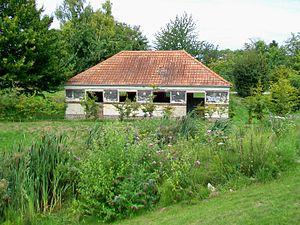
Le lavoir, à la sortie du village en direction de Presles, rue du Croissant. Un ruisseau s'écoule de la source alimentant le lavoir, permettant aux plantes des milieux humides de s'y installer.